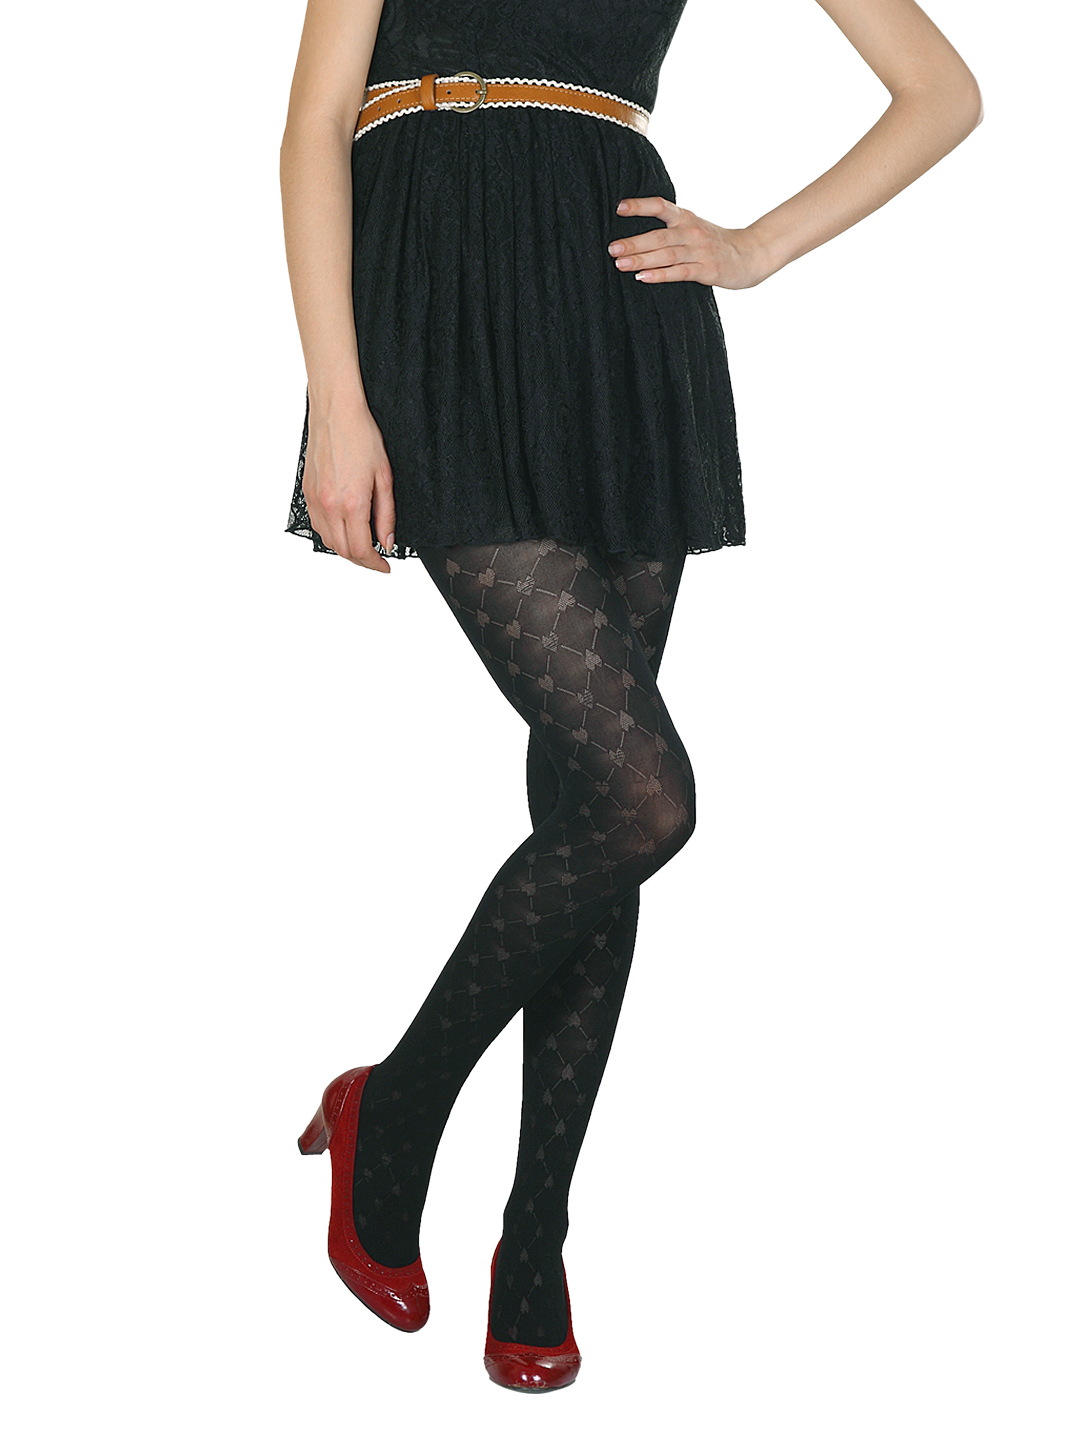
Femella Women Black Stockings
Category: Apparel / Bottomwear / Stockings
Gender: Women
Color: Black
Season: Summer 2012
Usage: Casual